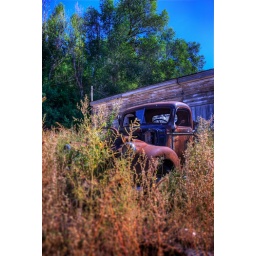
A vintage old rusty farm truck in high grasses next to an old shed.